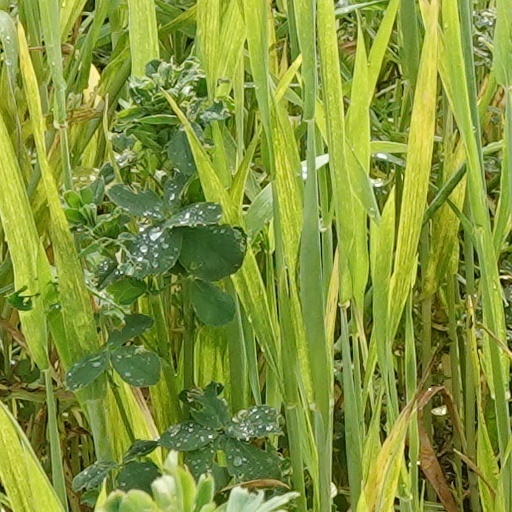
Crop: wheat